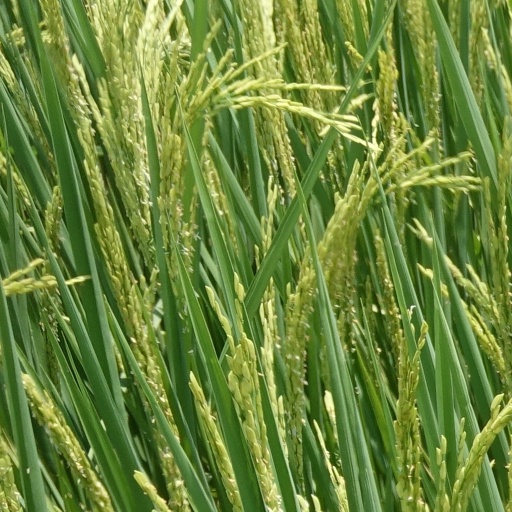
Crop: rice